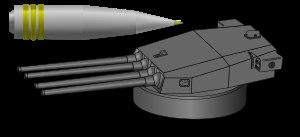
Le canon de 380 mm/45 modèle 1935 est le canon naval du plus gros calibre utilisé par les cuirassés de la Marine nationale française au XXᵉ siècle. Il a été monté sur le Richelieu et le Jean Bart.